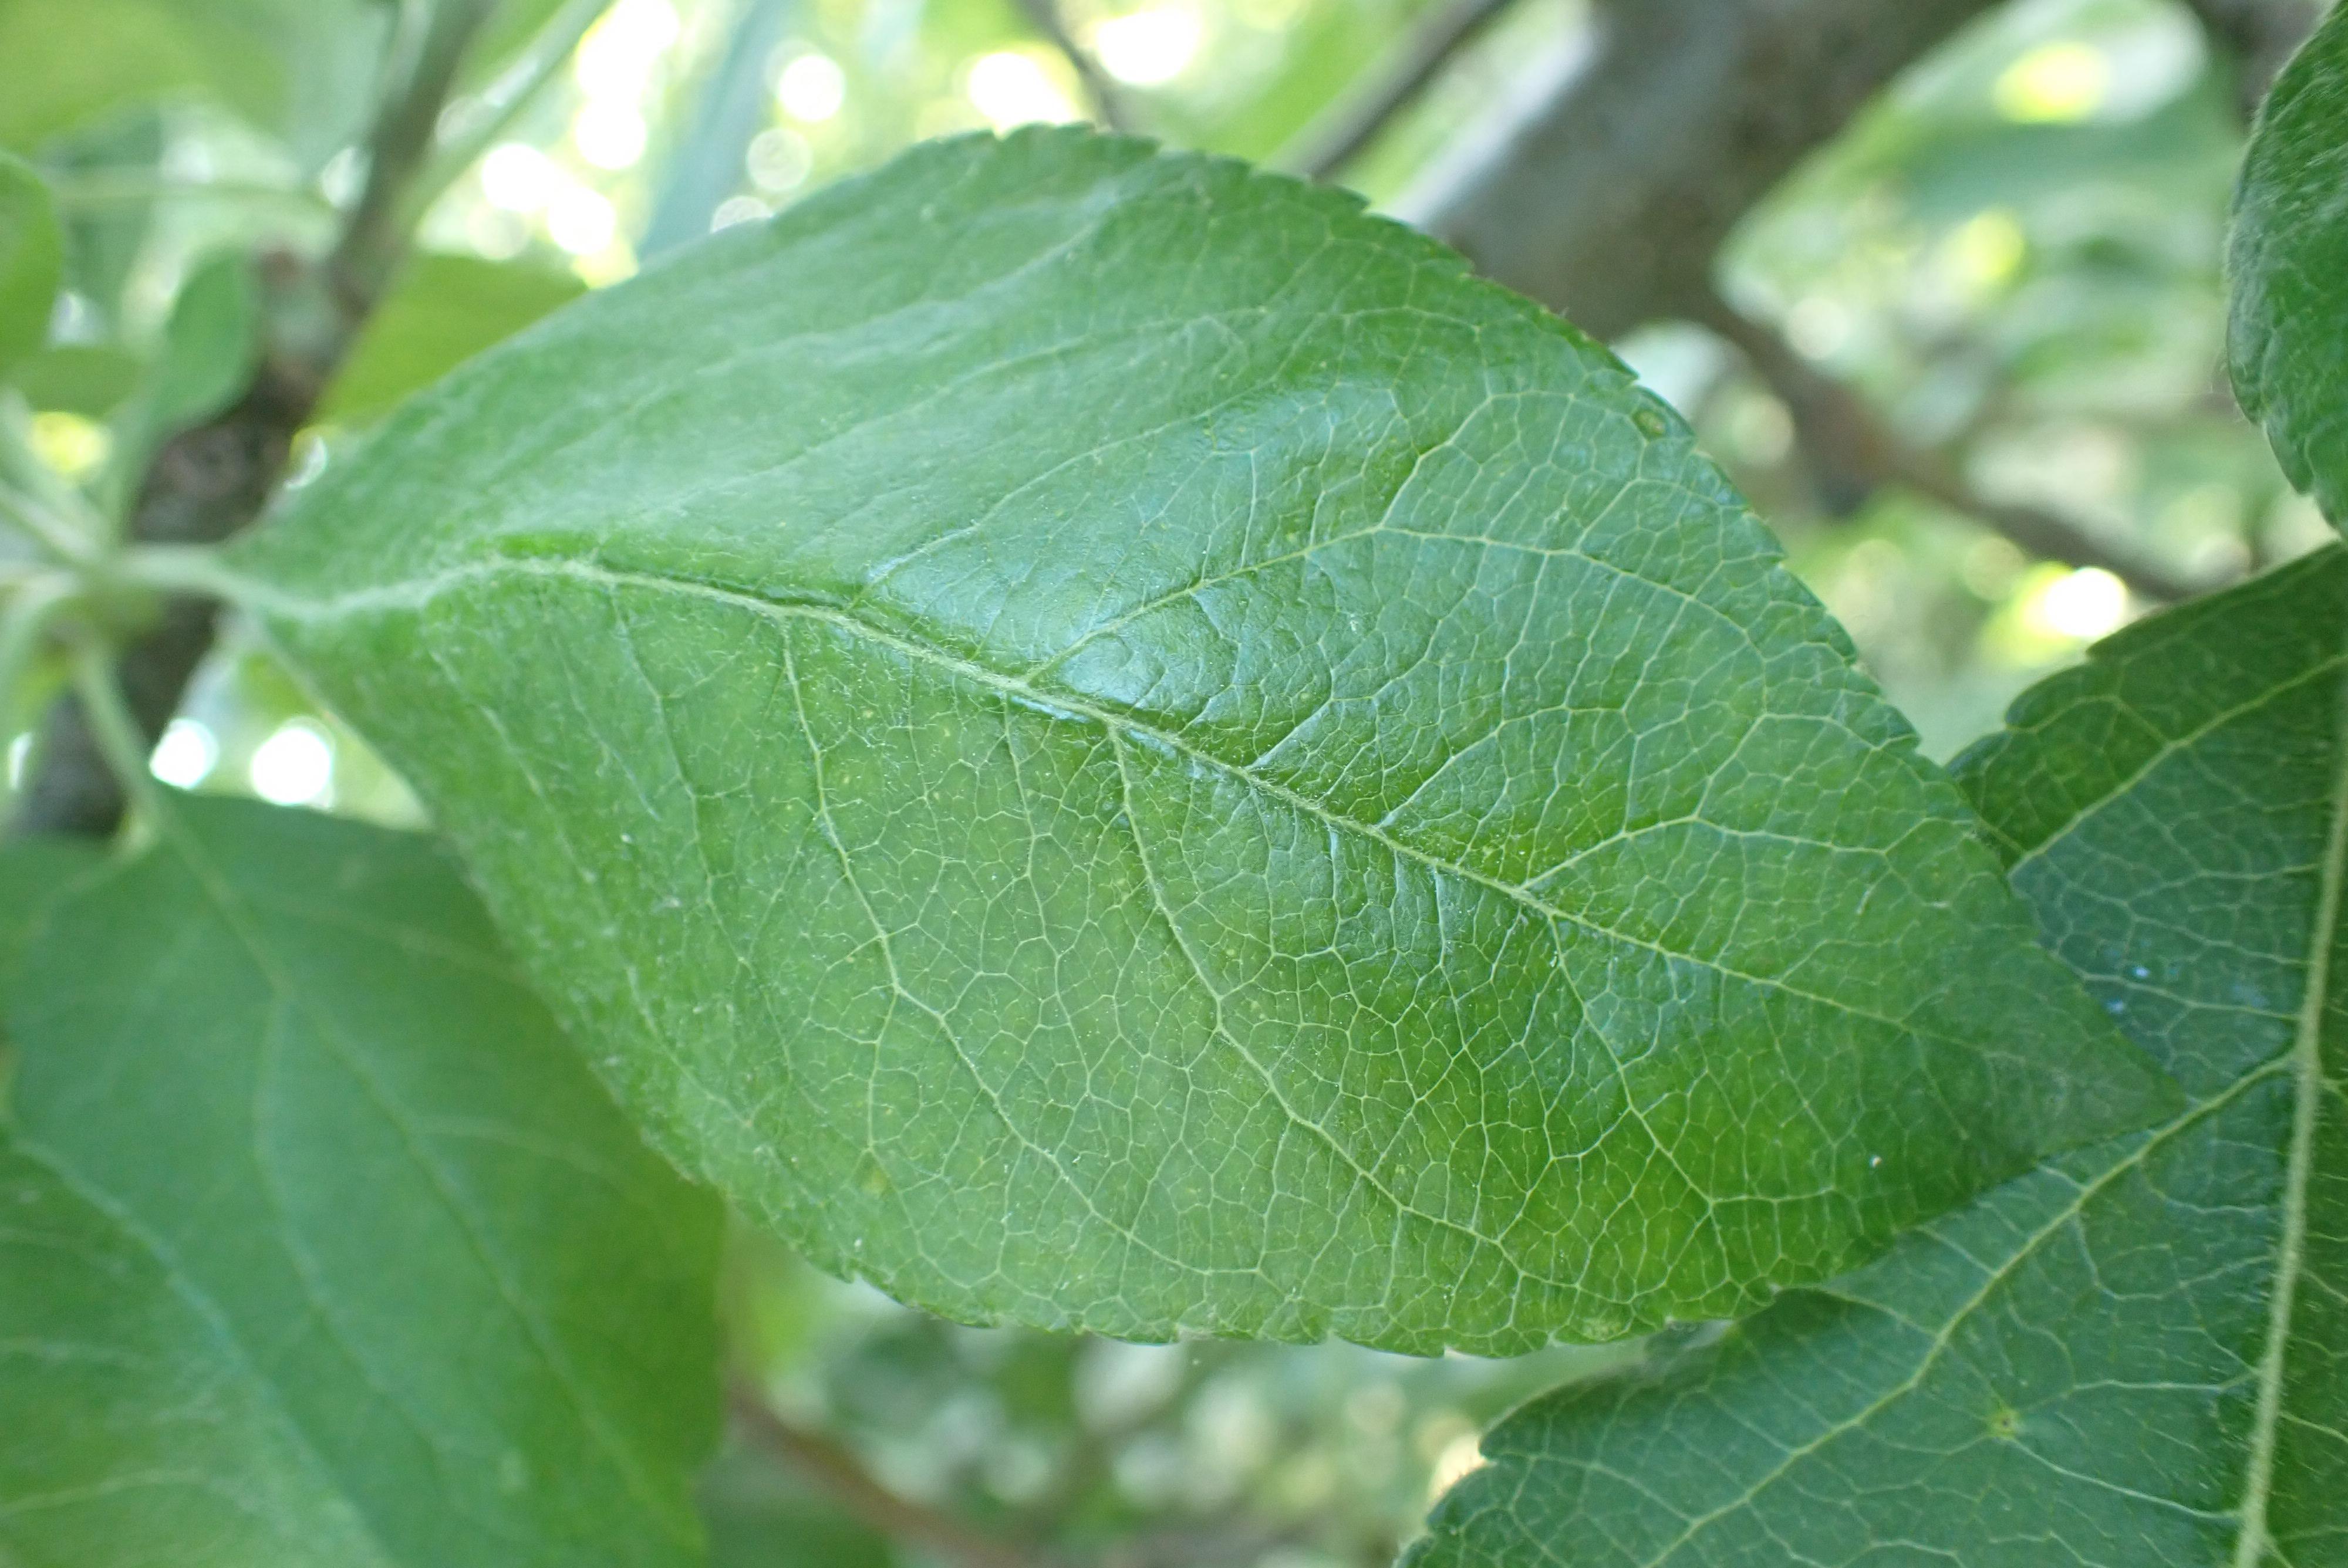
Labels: healthy